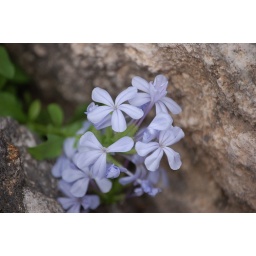
blue flower in rock